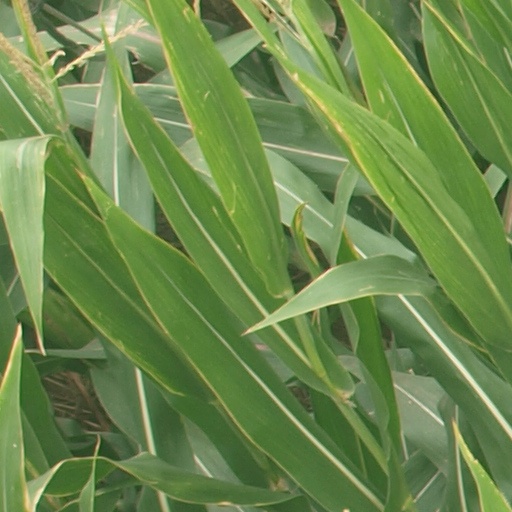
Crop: maize; corn